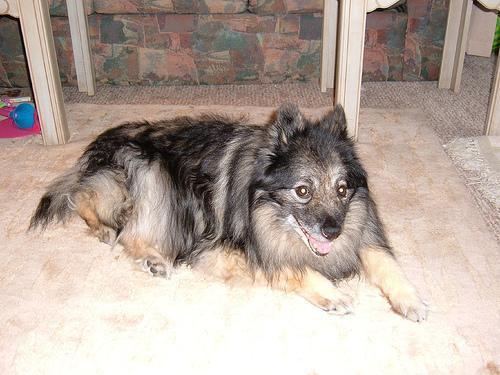
keeshond